Eller-Hosford House

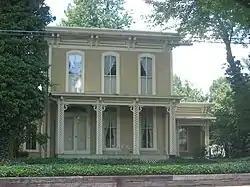
Eller-Hosford House, July 2013

Eller-Hosford House, also known as the Donald W. Crawford Residence, is a historic home located at Mishawaka, St. Joseph County, Indiana. It was built about 1875, and is a two-story, Italianate style frame dwelling with a one-story wing. It sits on a stone foundation, is sheathed in clapboard siding, and has a flat roof. It features large segmental arched windows, a full-width front porch with four columns decorated with lattice work, and cornice with paired large brackets. The house was renovated in 1979–1980.